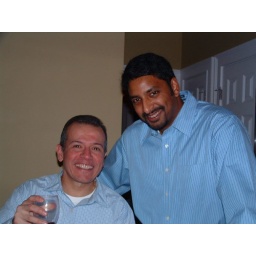
Oscar & Kumar - the boys in blue